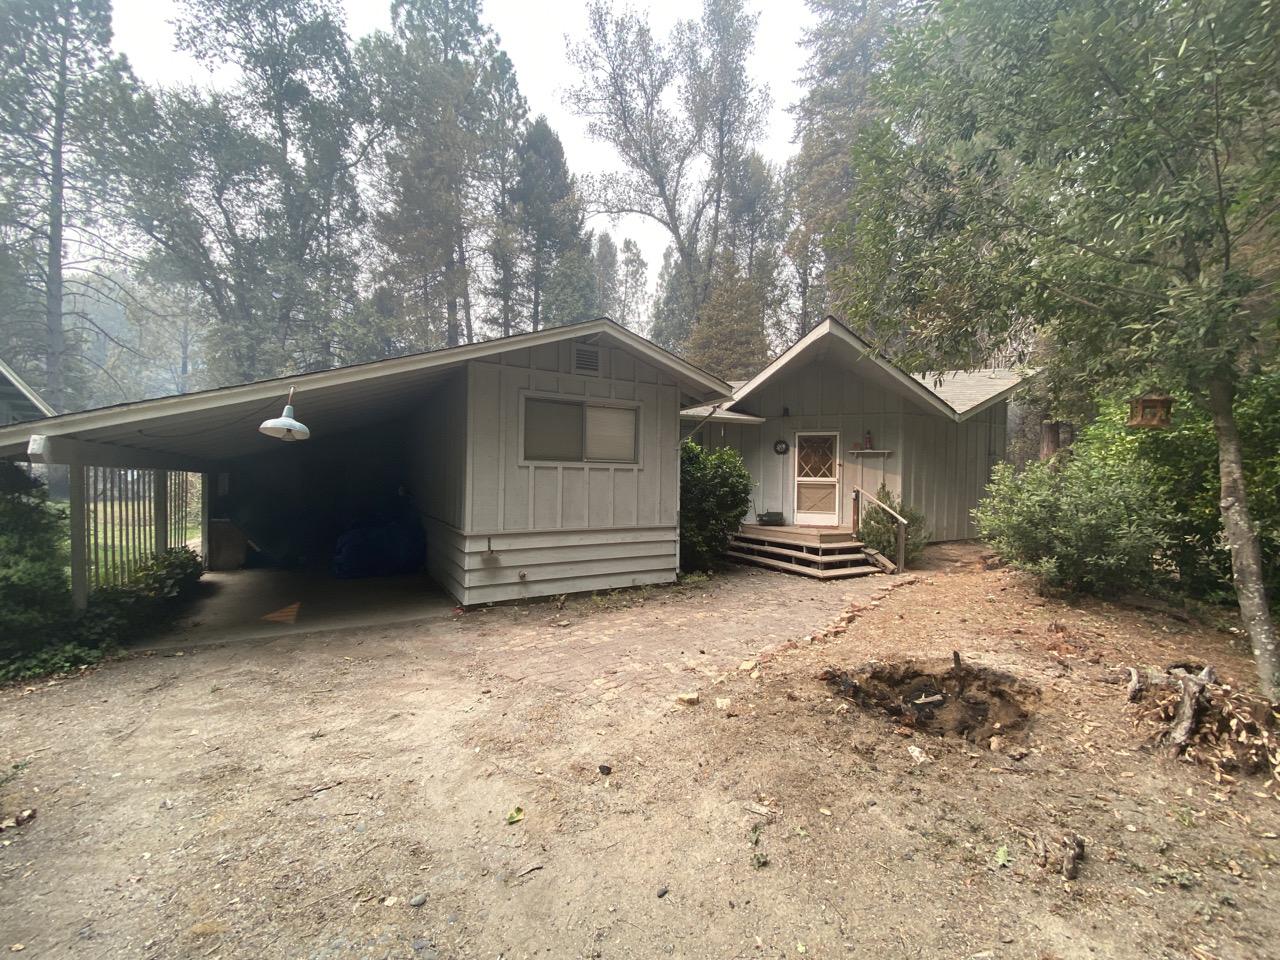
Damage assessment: no_damage